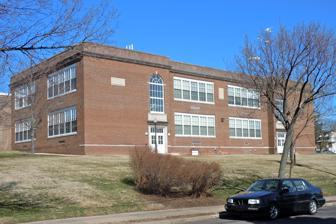
Building: Jefferson Elementary School (Pottstown, Pennsylvania)
Country: United States of America
Year built: 1939
United States historic place Jefferson Elementary School U.S. National Register of Historic Places Jefferson School, March 2011 Show map of Pennsylvania Show map of the United States Location Beech and Warren Sts., Pottstown, Pennsylvania Coordinates 40°14′54″N 75°38′22″W / 40.24833°N 75.63944°W / 40.24833; -75.63944 Area 3 acres (1.2 ha) Built 1923, 1938-1939, 1957 Architect Ritter & Shay; Gondos and Gondos Architectural style Classical Revival NRHP reference No. 03000723 Added to NRHP September 30, 2003 The Jefferson Elementary School is an historic American school building that is located in Pottstown , Montgomery County, Pennsylvania . It was added to the National Register of Historic Places in 2003. History and architectural features This historic structure is a large two-story, U-shaped, brick building that was designed in the Classical Revival style. The original section was built in 1923. The building was then expanded between 1938 and 1939 and again in 1957. It was decommissioned as a school in 1980. It was added to the National Register of Historic Places in 2003. References